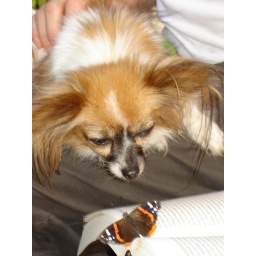
My butterfly dog fascinated by a butterfly